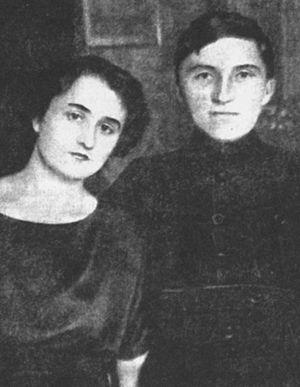
Otilia Cazimir a été une écrivaine, poétesse, traductrice et journaliste roumaine, ayant reçu le surnom de la poétesse des âmes simples, connue notamment comme auteur de poésie pour enfants.